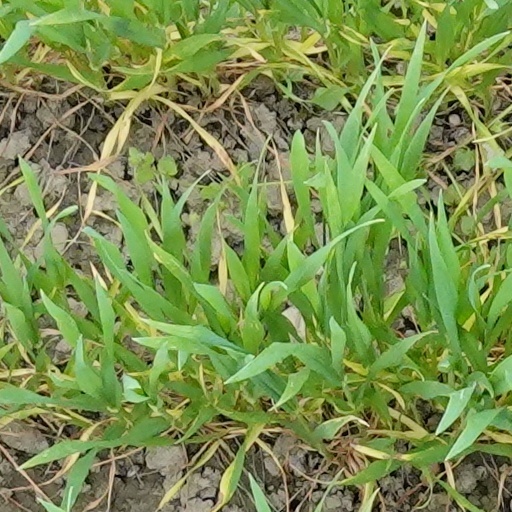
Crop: wheat